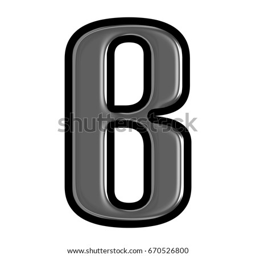
metallic or glass black bold uppercase or capital letter b in a 3d illustration with a smooth shiny metal surface texture and thick font style isolated on a white background with clipping path .